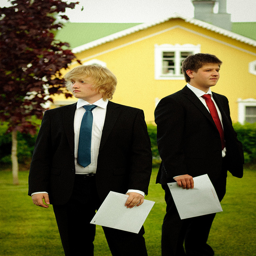
Two men in suits each holding a piece of paper standing next to each other.
Two boys in suits standing outside, holding papers.
Two guys are wearing black suits with different colored ties.
Two young men in suits and ties standing in front of a yellow house.
Two young men holding papers standing next to each other.